Dick Wardill

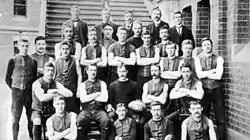
Melbourne team, 1900 premiers

He played in 60 matches for Melbourne in the VFL (1897-1902); and was captain of the team that beat Fitzroy in Melbourne's first ever premiership: the 1900 Grand Final against Fitzroy, at the East Melbourne Cricket Ground, on 22 September 1900.